Peter Moore (trombonist)

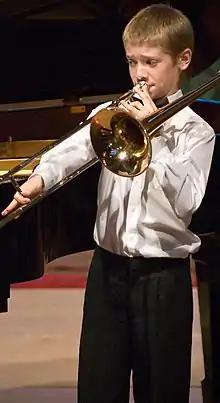
Moore in 2007

Peter Moore is a trombonist, who was born on 1 January 1996 in Belfast, Northern Ireland, and brought up in Stalybridge, Greater Manchester. He studied at Chethams School of Music in Manchester, leaving in 2014.